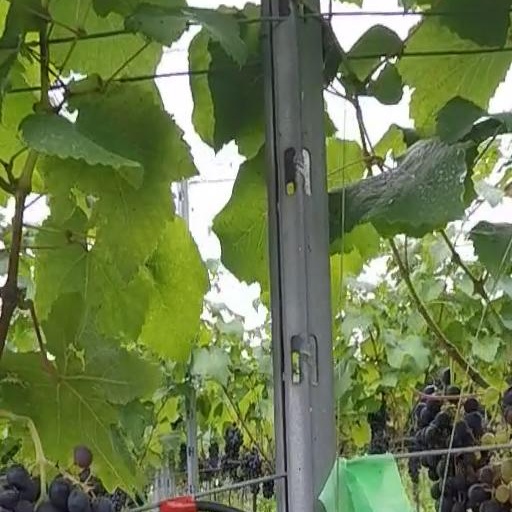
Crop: grape